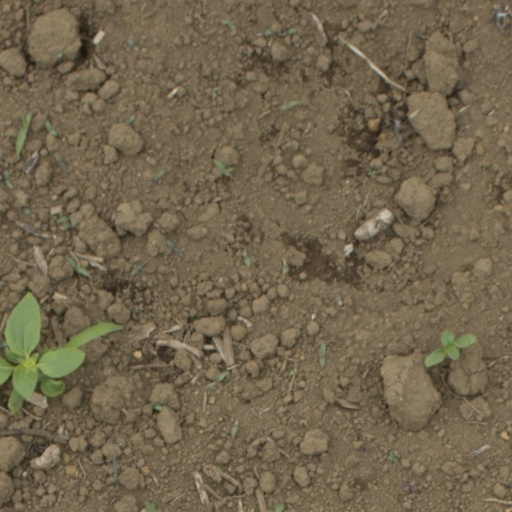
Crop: Jerusalem artichoke